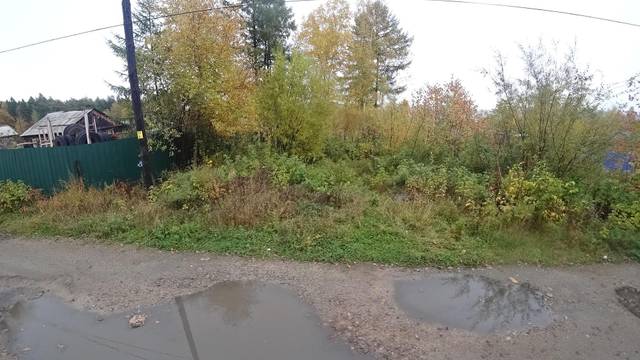
Region: Russia
Coordinates: 55.159, 124.71